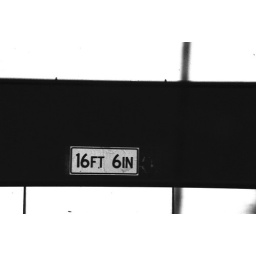
a quick flashed shot of a clearance sign in houstin, in black and white with heavy black.